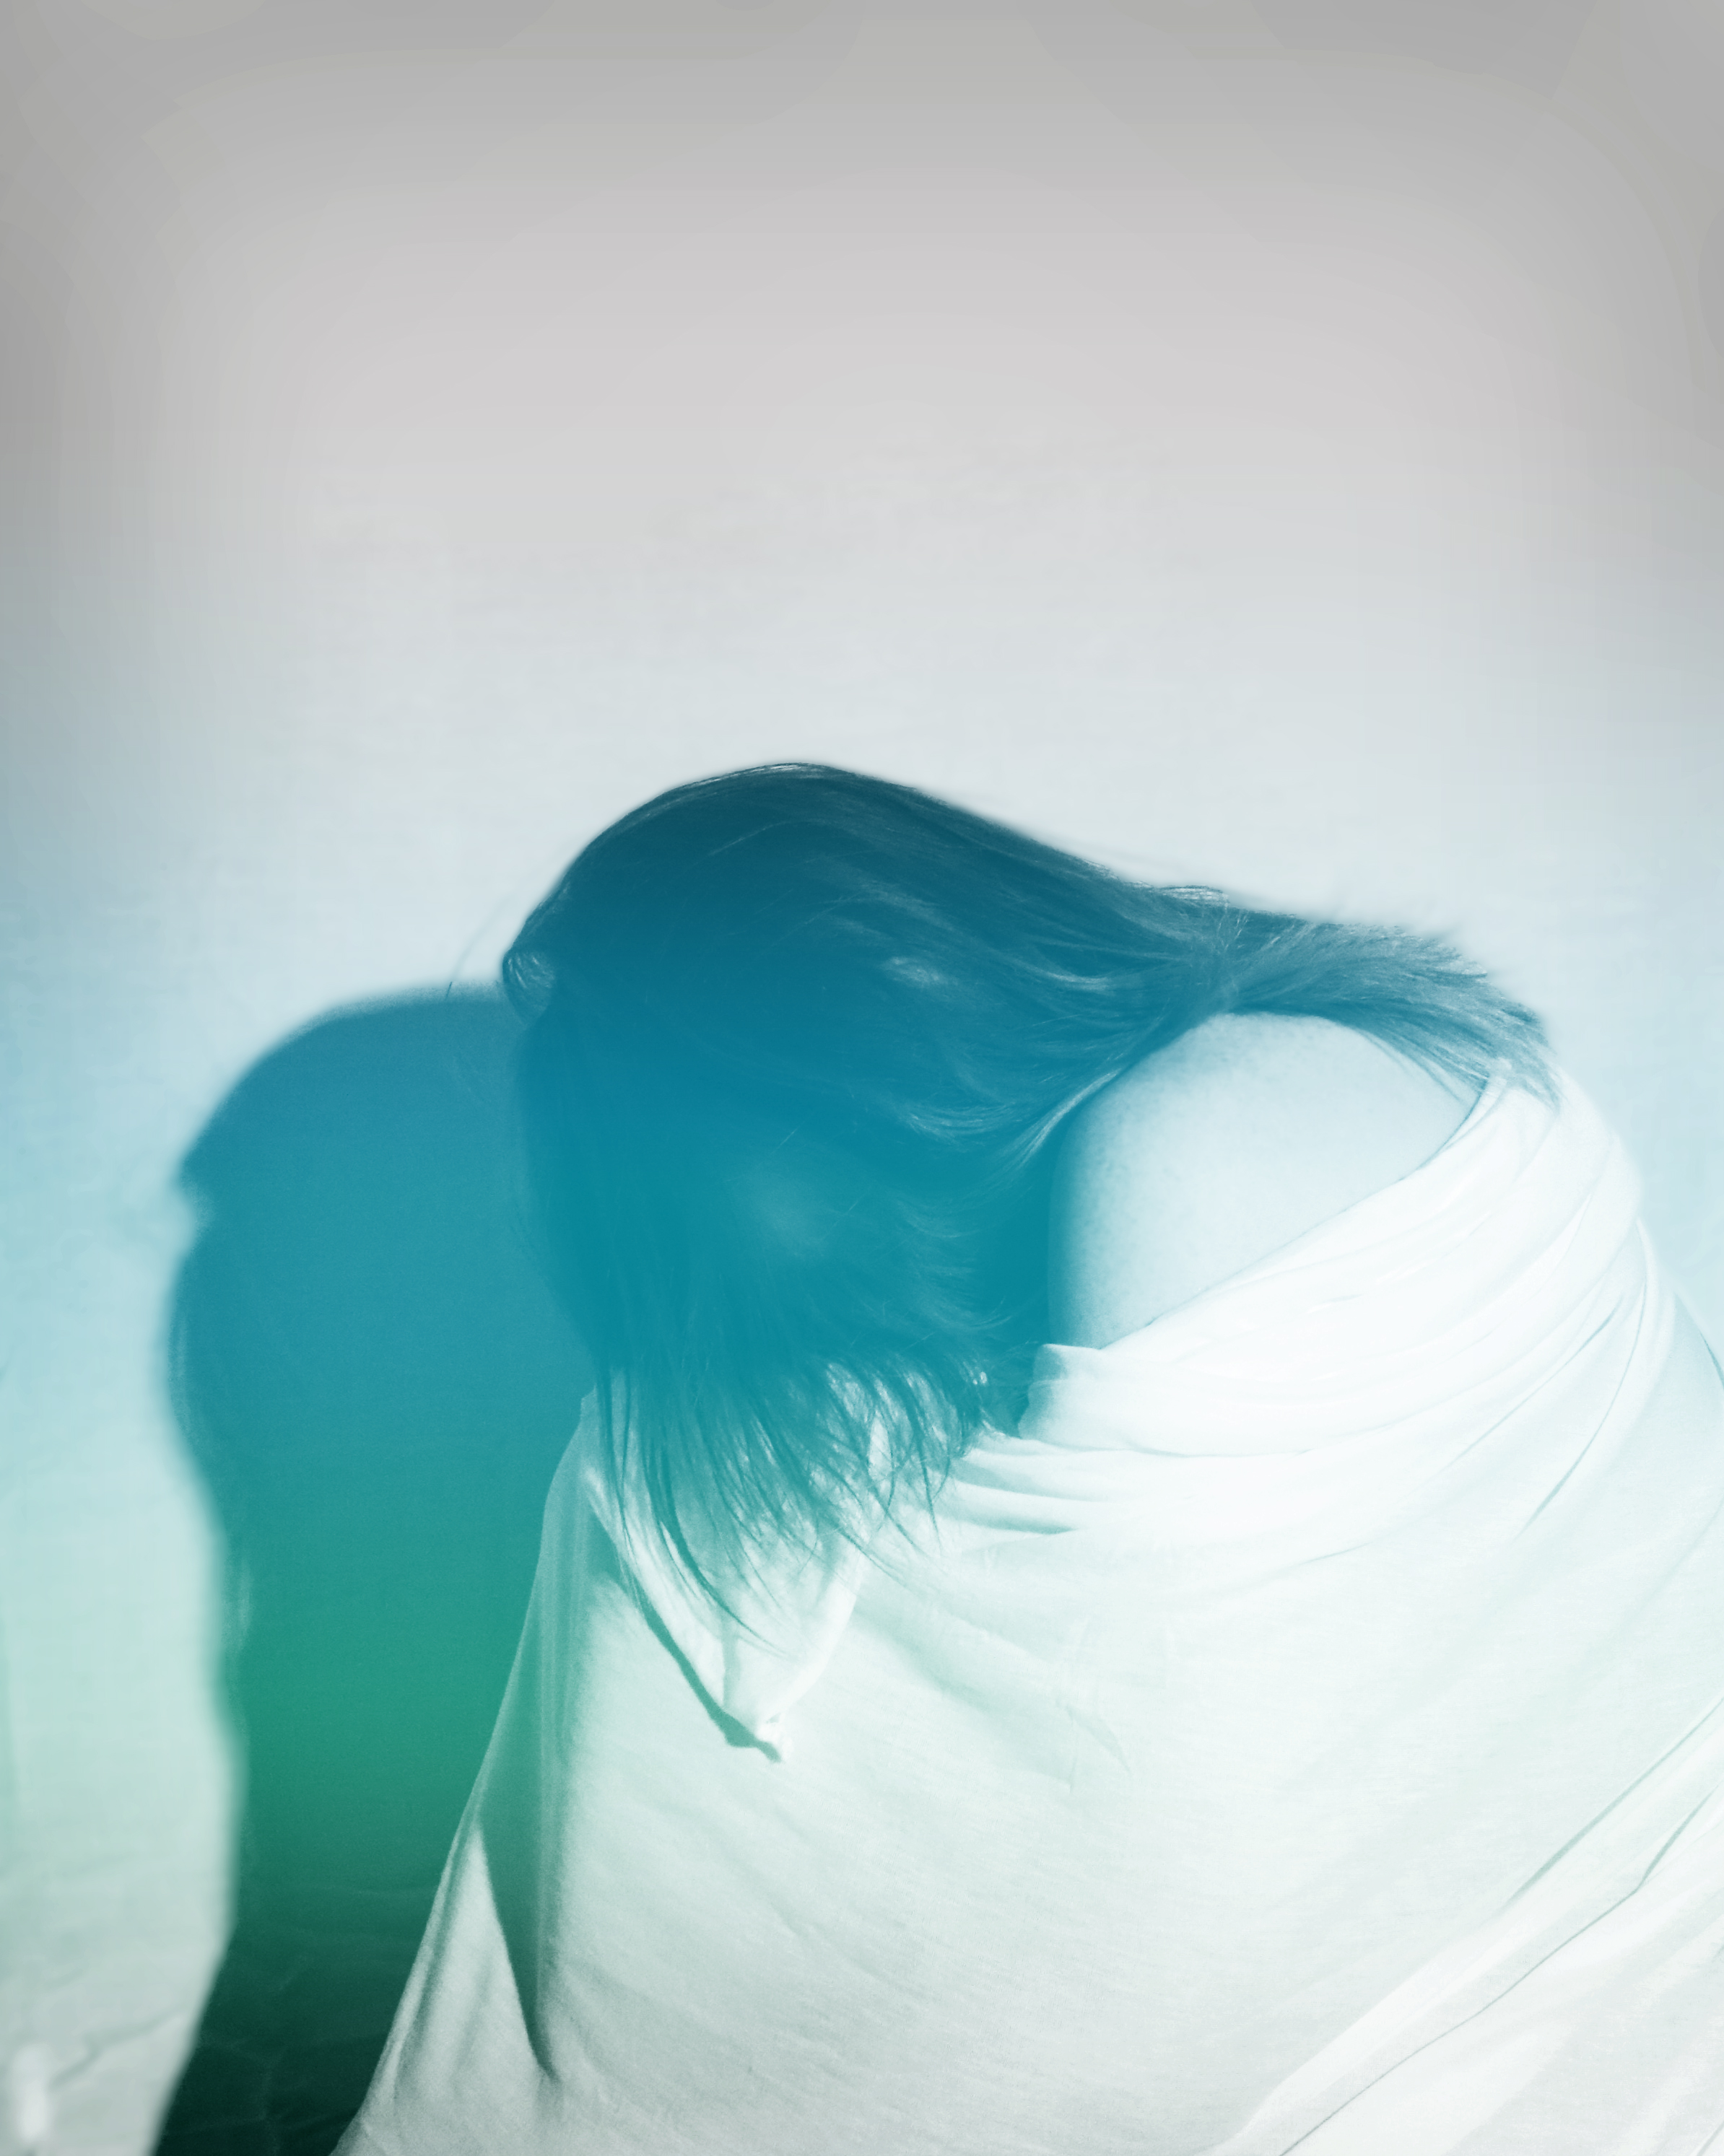
hand, person, wing, black and white, woman, white, green, color, shadow, blue, arm, lighting, close up, sad, organ, emotion, feelings, sense